History of the English monarchy

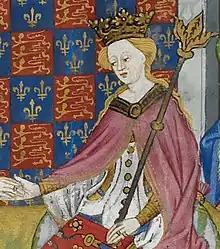
Margaret of Anjou as depicted in the Talbot Shrewsbury Book, 1444–1445

After the royal favourites had been removed, the Lords Appellant were content. In 1389, Richard resumed royal authority and reconciled with John of Gaunt, who used his influence on Richard's behalf. For a time, Richard ruled well. The King led a successful expedition to Ireland in 1394 and negotiated a 28-year truce with France in 1396. In July 1397, Richard was finally ready to move against his enemies. The three Lords Appellant were arrested. When Parliament met at Westminster, the presence of 300 of Richard's Cheshire archers made it clear that no dissent would be tolerated. Chancellor Edmund Stafford, bishop of Exeter, preached the opening sermon on Ezekiel 37:22, "There shall be one king over them all". The Lords Appellant were then tried and found guilty of treason.